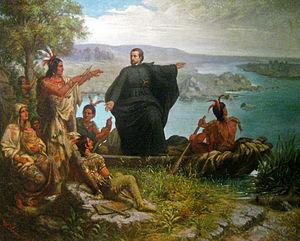
Le Québec est une province du Canada. Sa capitale est Québec et sa métropole est Montréal. La langue officielle de cette province est le français.
L’Église catholique au Québec comprend la région ecclésiastique canadienne située dans la province du Québec. Elle est formée par tous les baptisés de l'Église catholique qui sont en communion avec le pape et vivant au Québec. Il s'agit du noyau de l'Église catholique au Canada et l'archevêque de Québec est d'office le primat du Canada.
L’Amérique est un continent de l'hémisphère ouest de la Terre. Elle s'étend depuis l'océan Arctique au nord, jusqu'au cap Horn dans le passage de Drake au sud, à la confluence des océans Atlantique et Pacifique qui la délimitent à l'est et à l'ouest, respectivement. Avec plus de 42 millions de km², l'Amérique est le deuxième plus vaste continent de la planète, couvrant 8,3 % de la superficie totale et 28,2 % des terres émergées. De plus, l'Amérique concentre environ 13,3 % de la population mondiale avec plus d'un milliard de personnes. Ses habitants sont désignés sous le gentilé Américains : ce terme est cependant également employé pour désigner les citoyens des États-Unis d'Amérique ; dès lors, les habitants des différentes parties du continent sont fréquemment distingués en employant des gentilés spécifiques comme Nord-Américains, Sud-Américains ou Latino-Américains. Le terme America est une invention des cartographes allemands Martin Waldseemüller et Mathias Ringmann qui apparaît dans le planisphère qu'ils éditent en 1507, donné en honneur de l'explorateur Amerigo Vespucci au congrès géographique de Saint-Dié.
L'histoire de l'Amérique commence avec les premières migrations de peuplades venues d'Asie durant la Préhistoire. Ces peuples connus sous le nom d'Amérindiens vivent isolés du « Vieux Monde » jusqu'à l'arrivée de Christophe Colomb en 1492 au compte du roi d'Espagne. À partir de cette date, les peuples amérindiens sont progressivement éliminés au profit des Européens. Les puissances européennes fondent des empires coloniaux qui gagneront leur indépendance entre le XVIIIᵉ siècle et le XXᵉ siècle.
Jacques Marquette, né le 10 juin 1637 à Laon, Aisne et mort le 18 mai 1675, sur le bord du lac Michigan, était prêtre et missionnaire jésuite français, et explorateur du Midwest, la région centre-nord des États-Unis. On lui attribue la découverte des sources du Mississippi.
L'histoire de Chicago commence en 1833 avec la fondation officielle de la ville qui tient une place importante dans l'histoire industrielle et culturelle des États-Unis. Chicago est devenue la plus grande ville de l’État de l'Illinois, le centre névralgique de la région du Midwest, et la troisième métropole des États-Unis, après New York et Los Angeles. Elle constitue le centre économique et culturel de la région des Grands Lacs et du Midwest. La commune compte 2 722 389 habitants d'après le dernier recensement de l’année 2016, alors que la région métropolitaine communément appelée « Chicagoland » concentre 9 526 434 habitants.
La Compagnie de Jésus est une congrégation catholique masculine dont les membres sont des clercs réguliers appelés « jésuites ». La Compagnie est fondée par saint Ignace de Loyola, saint François Xavier, saint Pierre Favre et les premiers compagnons en 1539, et approuvée en 1540 par le pape Paul III.
On appelle Mission jésuite aux États-Unis une œuvre d’évangélisation chrétienne entreprise au XIXᵉ siècle par les jésuites, pour la plupart d'origine belge, auprès des populations amérindiennes de la partie centrale des États-Unis.
Jésuite est le nom donné aux missionnaires faisant partie de la Compagnie de Jésus, leur objectif étant d’évangéliser les peuples non croyants.